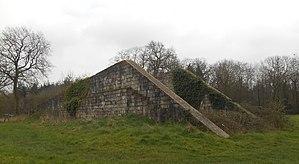
La Base de lancement de V1 du bois des Huit-Rues est un ensemble de bâtiments servant une rampe de la Seconde Guerre mondiale située dans le bois des Huit-Rues appartenant aux communes de Morbecque et Wallon-Cappel, dans le département français du Nord. Il fut construit en 1943 par l'Allemagne nazie pour servir de base de lancement aux missiles V1 visant Londres et le Sud de l'Angleterre.